Museum of Western Art (Kerrville, Texas)

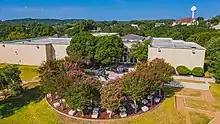
The grounds of The Museum of Western Art in Kerrville Texas.

The Museum of Western Art in Kerrville, Texas, is an art museum dedicated to the paintings and sculptures of contemporary artists of the American West who follow in the tradition of Frederic Remington and Charles M. Russell. In addition to the rotating collection, the museum also has an extensive western research library and Journey West children's gallery. The museum uses the motto "Where the Legend Lives".